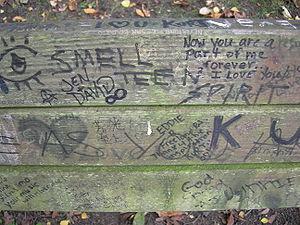
Smells Like Teen Spirit est la première chanson de l'album Nevermind, du groupe américain de grunge Nirvana, sorti en 1991. Composée un peu avant l'enregistrement de l'album, elle doit son nom à une référence faite par une amie de Kurt Cobain, le chanteur du groupe, à une marque de déodorant nommée Teen Spirit alors que Cobain pensait y voir une allusion anarchiste. Le titre utilise une dynamique inspirée des Pixies qui joue sur l'alternance entre couplets calmes et refrain puissant avec un riff principal à quatre accords. Ses paroles semblent dépourvues de sens et ont donné lieu à diverses interprétations, parfois contradictoires.